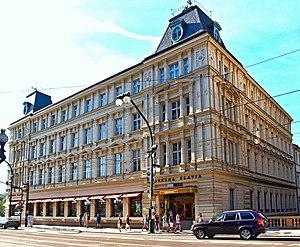
Le palais Lazansky est un palais néo-Renaissance construit en 1861-1863. Il est situé à Prague 1, dans la Vieille Ville, en face du théâtre national. Le célèbre Café Slavia est situé au rez-de-chaussée du palais, qui abrite également l'Académie du Film de Prague. Le palais est protégé en tant que monument culturel.